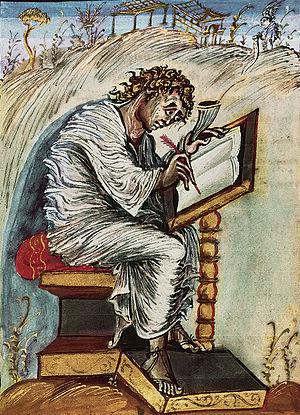
Matthieu. Évangéliaire d'Ebbon
On appelle enluminure carolingienne l’enluminure produite entre la fin du VIIIᵉ siècle et la fin du IXᵉ siècle dans l'empire carolingien. Alors que l'enluminure mérovingienne, qui la précède, est purement monacale, la carolingienne est issue des cours des rois francs ainsi que des résidences des évêques puissants. Le point de départ est l'école de la cour de Charlemagne au palais d'Aix-la-Chapelle, à qui l'on attribue les manuscrits du groupe d'Ada, la sœur de Charlemagne. Simultanément, et sans doute au même endroit, apparaît l'école du Palais, dont les artistes sont sous influence byzantine. Les codex de cette école sont aussi, du fait de leur style d'écriture, nommés groupe de l'Évangéliaire du couronnement de Vienne. Leurs particularités stylistiques font que ces deux écoles d'enluminure sont en contradiction directe avec les formes d'expression de l’Antiquité ; elles partagent la caractéristique de donner une clarté aux illustrations, ce qui n'est pas le cas précédemment. Après la mort de Charlemagne, le centre de l'enluminure émigre vers Reims, Tours et Metz.
L'Évangéliaire d'Ebbon est un manuscrit enluminé du IXᵉ siècle qui contient les quatre évangiles. Commandité par Ebbon, archevêque de Reims, le manuscrit est préservé à la bibliothèque municipale d'Épernay [Ms 1].
Art préroman ou plus souvent Architecture préromane sont des expressions employées pour désigner les œuvres construites durant la période qui s'étend entre la fin de l'art paléochrétien et les premiers arts romans vers l'an mille. La chute de l'Empire en Occident met fin à une certaine homogénéité architecturale, tandis que dans l'Empire romain d'Orient autour de Constantinople se développe l'art byzantin avec Justinien.